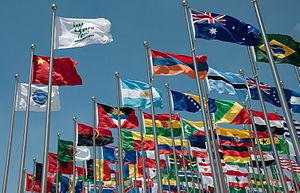
Les expositions internationales, souvent confondues avec les expositions universelles, et fréquemment appelées tout simplement expo, sont de grandes expositions publiques tenues régulièrement à travers le monde depuis le milieu du XIXᵉ siècle. Les expositions internationales doivent être distinguées entre celles qui sont antérieures à la création du Bureau international des Expositions en 1928 et celles qui, postérieures à cette création, ont été réglementées par les normes de cet organisme à partir de 1931.